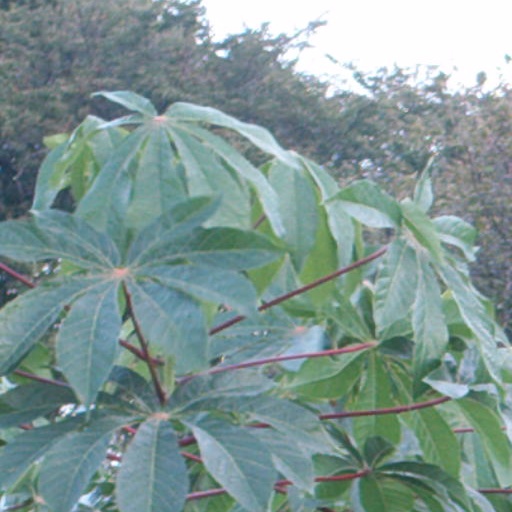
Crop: cassava